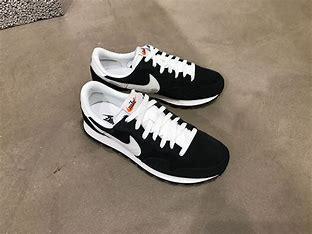
Brand: Nike
Model: Air Pegasus 83